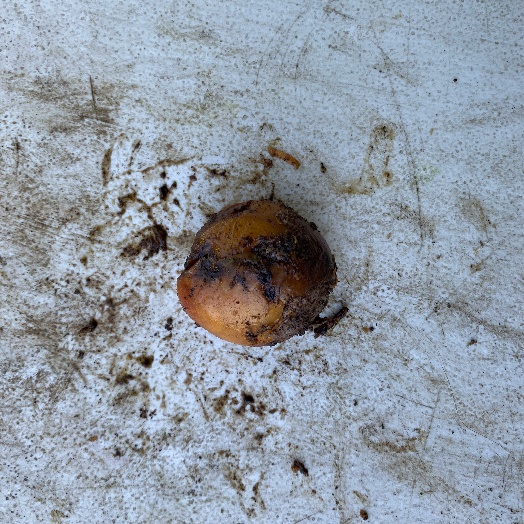
Label: generalcompost